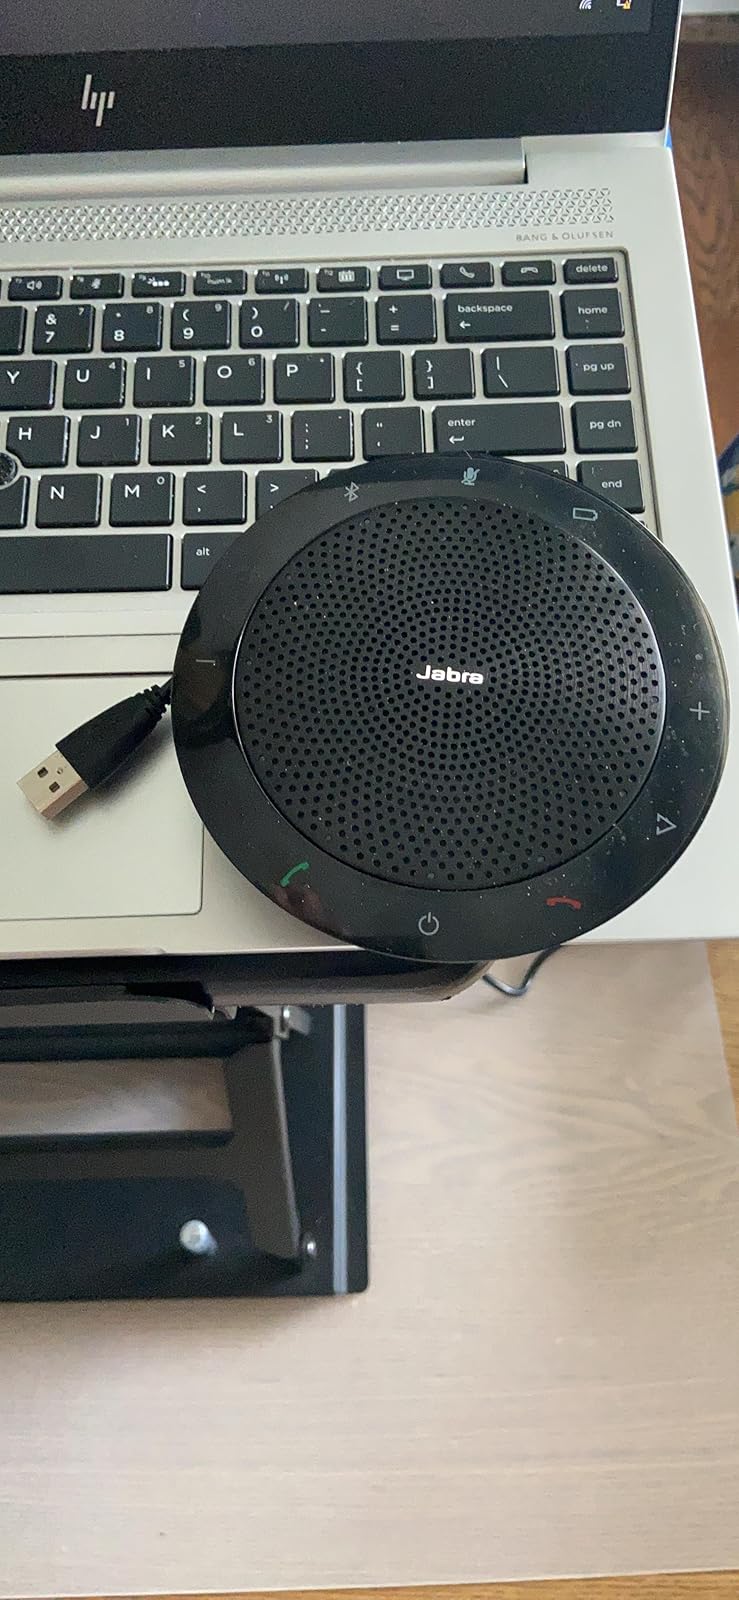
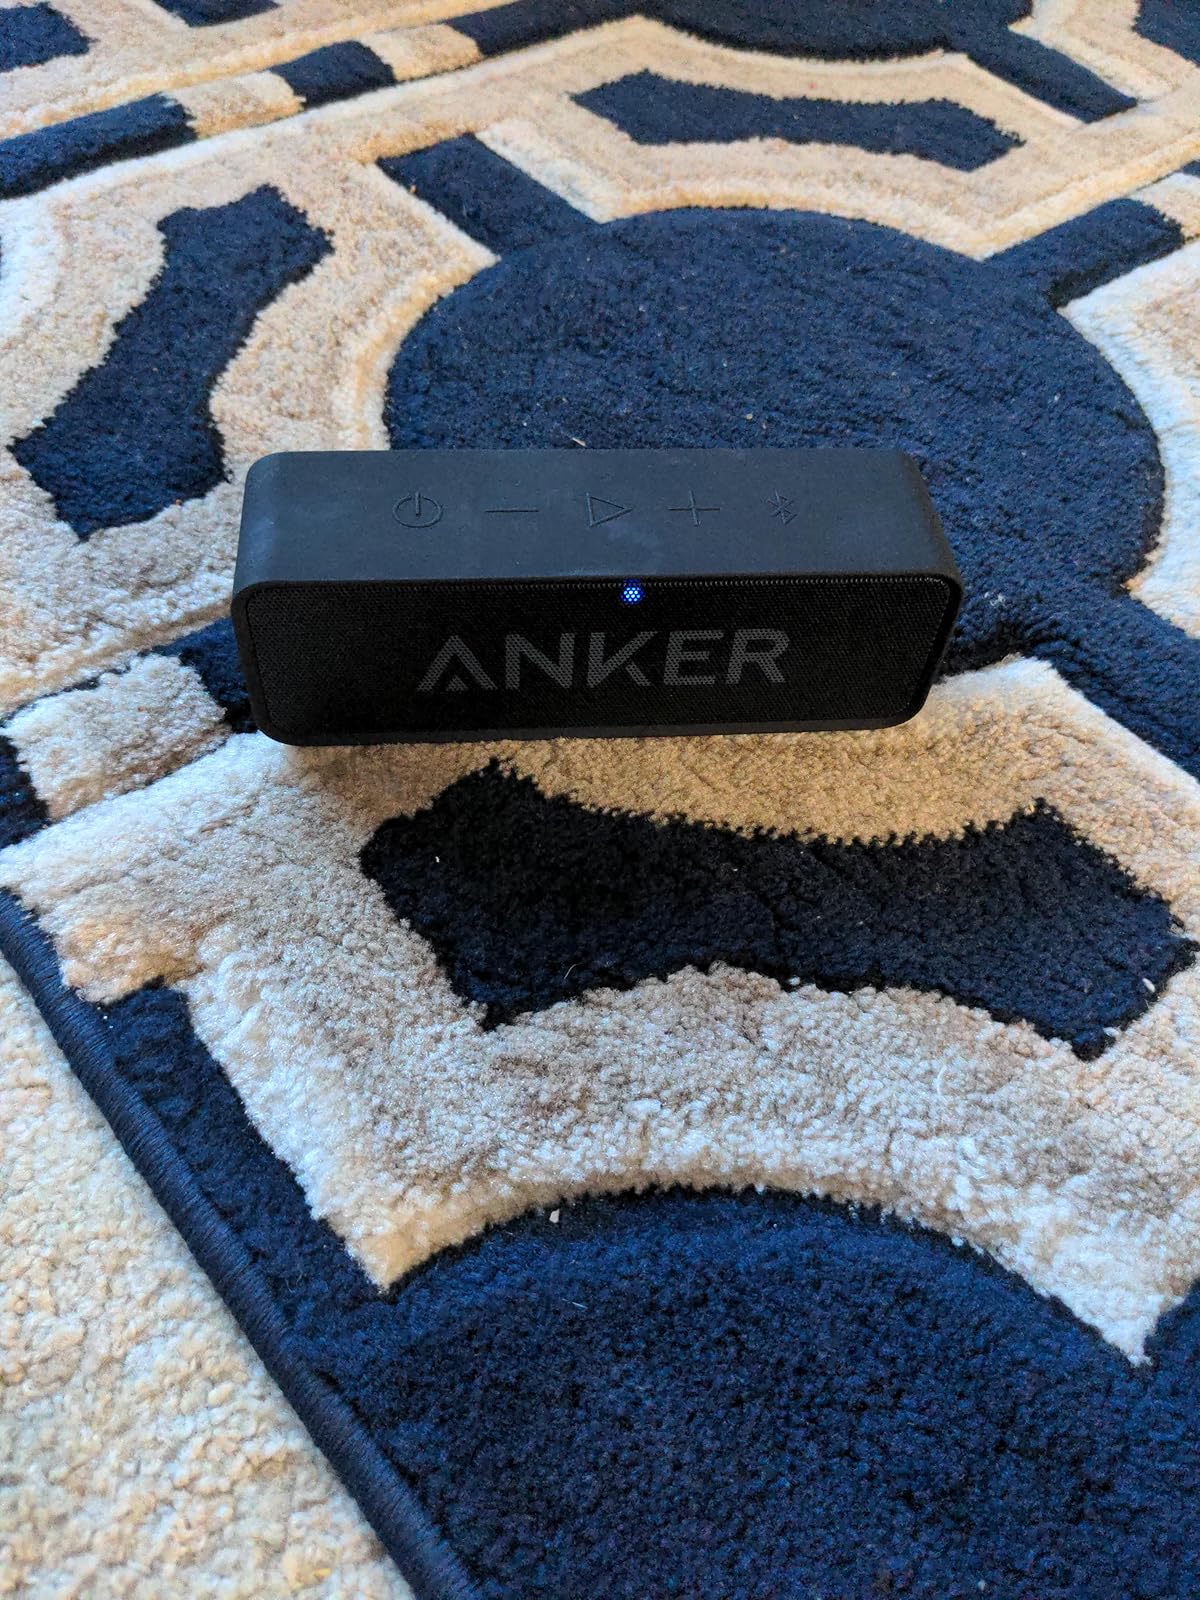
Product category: speaker
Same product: no